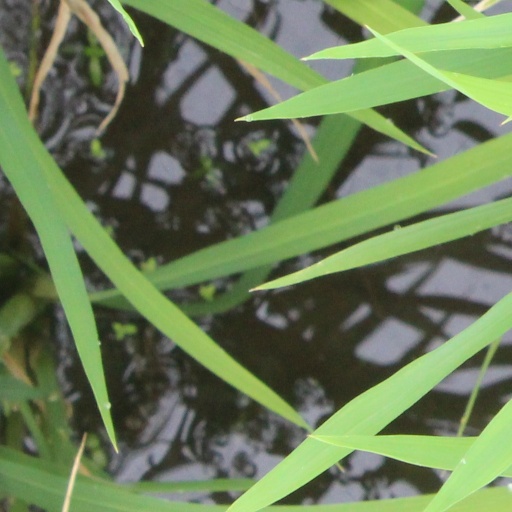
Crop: rice